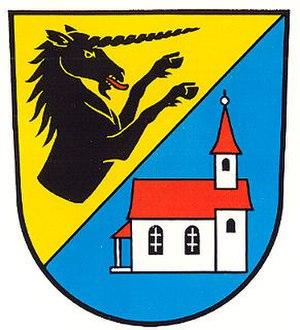
Ebnat-Kappel est une commune suisse du canton de Saint-Gall, située dans la circonscription électorale de Toggenburg.